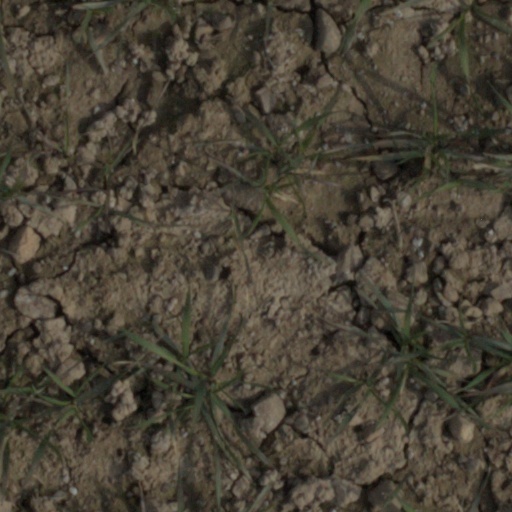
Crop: wheat